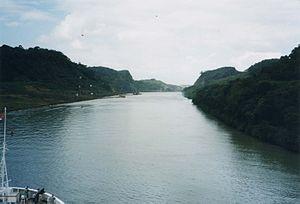
"La coupe Gaillard ou coupe Culebra est le nom donné à une vallée artificielle percée à travers le Panama, formant une partie du canal de Panama reliant l'océan Pacifique au lac Gatún. Elle mesure 12,6 km de long, depuis les écluses ""Pedro Miguel"" du côté de l'océan Pacifique jusqu'au bras de la rivière Chagres menant au lac, avec un niveau moyen de 26 m au-dessus du niveau des deux océans qui sont reliés.